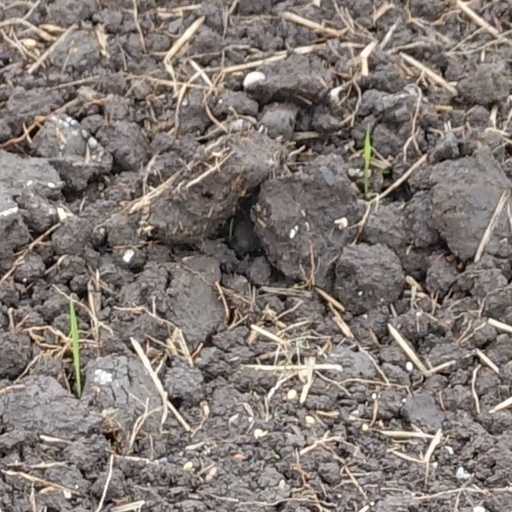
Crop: wheat